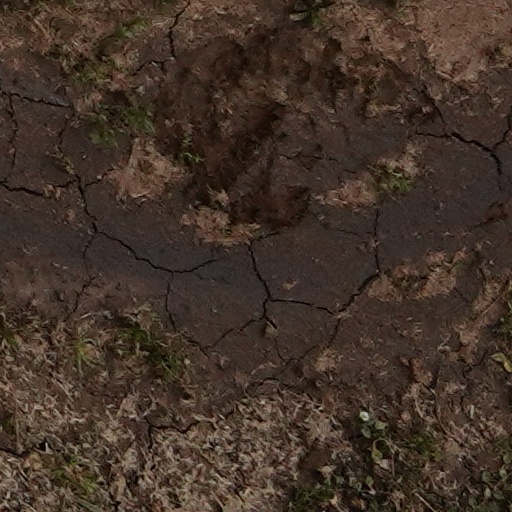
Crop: wheat